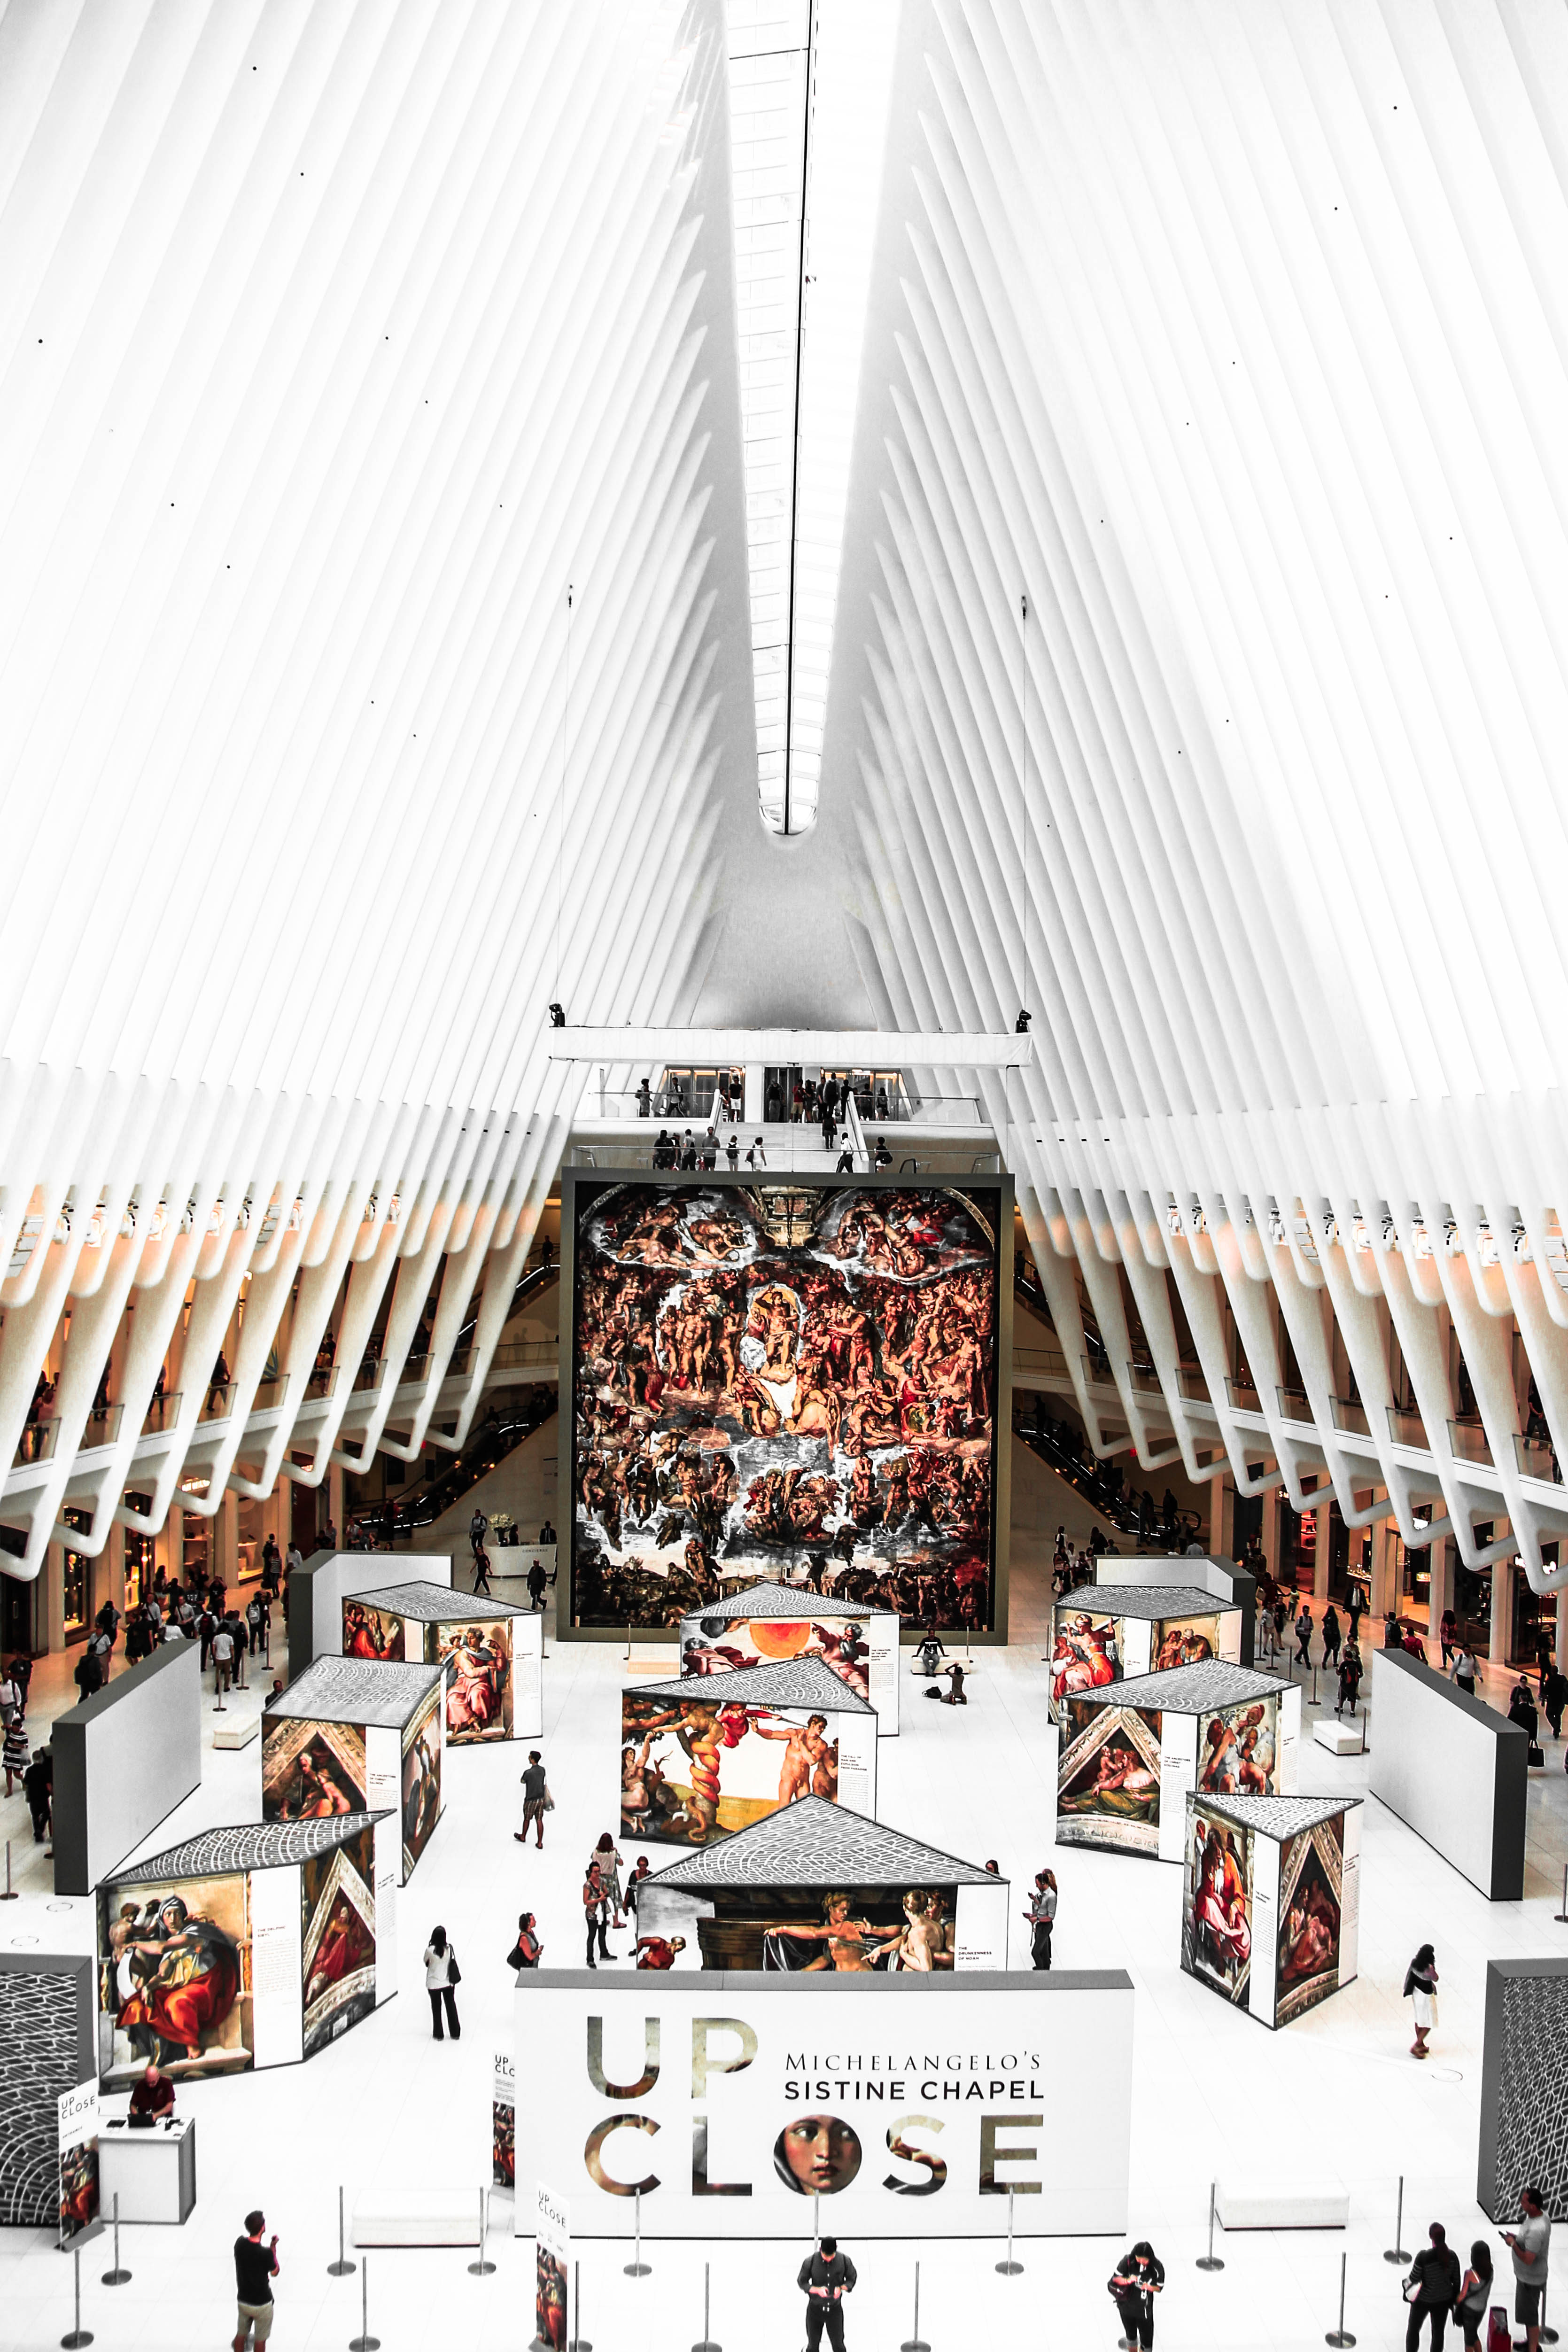
crowd, architecture, building, city, metal